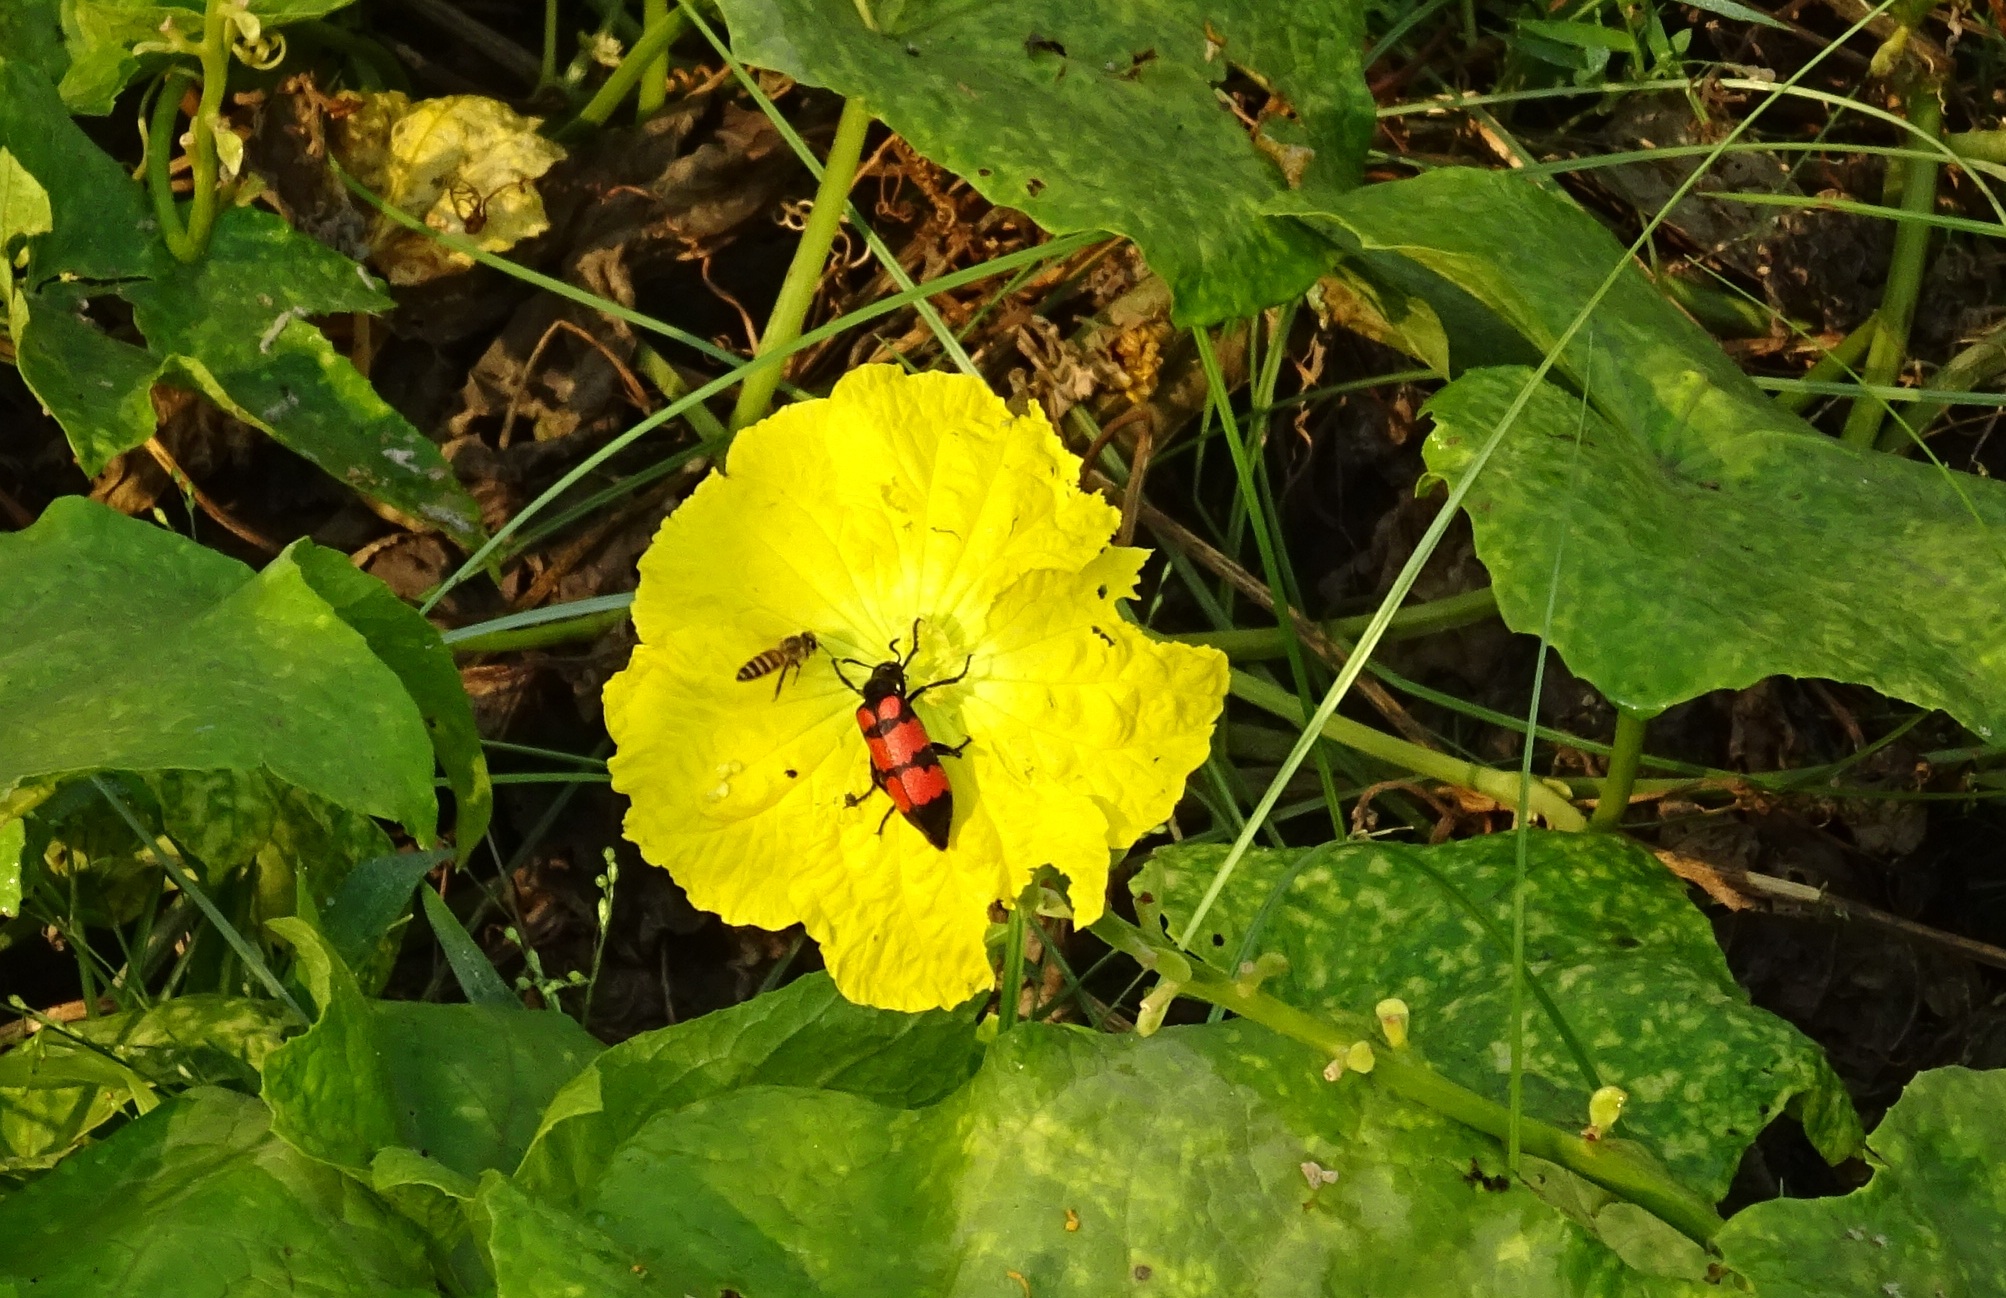
plant, vine, leaf, flower, produce, insect, botany, yellow, flora, wildflower, india, beetle, macro photography, flowering plant, daisy family, orange blister beetle, mylabris pustulata, sponge gourd, ghaziabad, annual plant, land plant, chelidonium